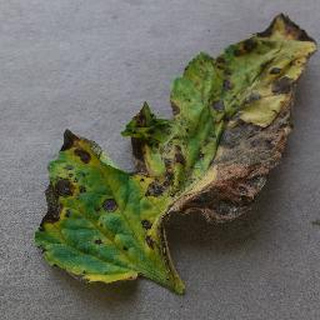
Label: tomato_early_blight